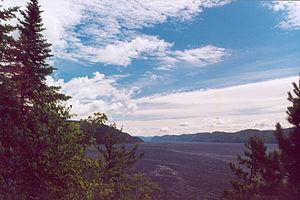
Vue du Saguenay, Province de Québec, Canada
La rivière Saguenay ou le Saguenay est une rivière située au Québec. Elle prend sa source dans le lac Saint-Jean et se jette dans le fleuve Saint-Laurent le long d'un parcours ouest-nord-ouest à est-sud-est de 155 km. Son bassin hydrographique draine une bonne partie du centre de la province et s'étend sur 698 km de long, depuis la source de la rivière Péribonka jusqu'au fleuve Saint-Laurent.